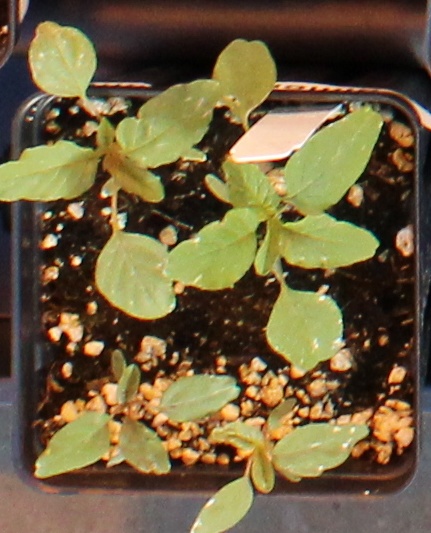
Label: Palmer Amaranth